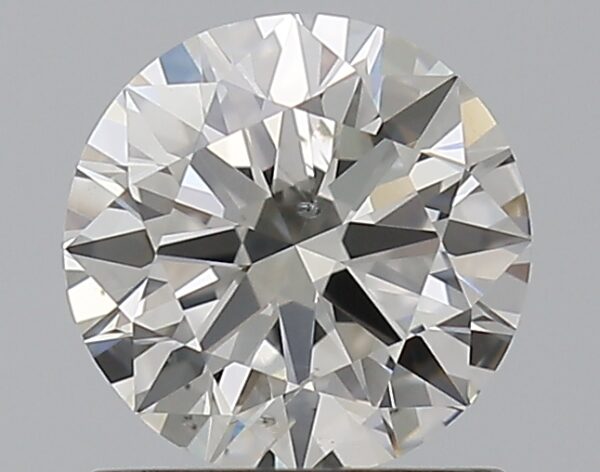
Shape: round
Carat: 0.9
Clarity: SI1
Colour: I
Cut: VG
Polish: EX
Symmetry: VG
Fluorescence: ST
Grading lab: GIA
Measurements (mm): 6.13 x 6.18 x 3.76